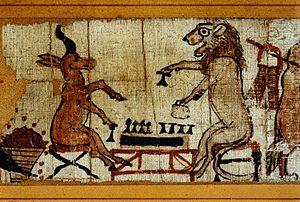
Les dames ou le jeu de dames est un jeu de société combinatoire abstrait pour deux joueurs. Le terme désigne en fait plusieurs jeux comme le jeu de dames international ou bien le jeu de dames anglaises.